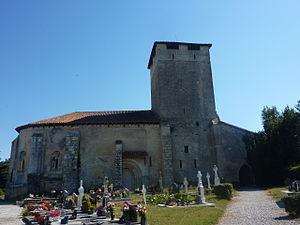
Église de Brocas à Montaut dans le département des Landes Camera location43°